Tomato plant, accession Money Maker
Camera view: tilt-top (135 deg); turntable rotation: 240 degrees
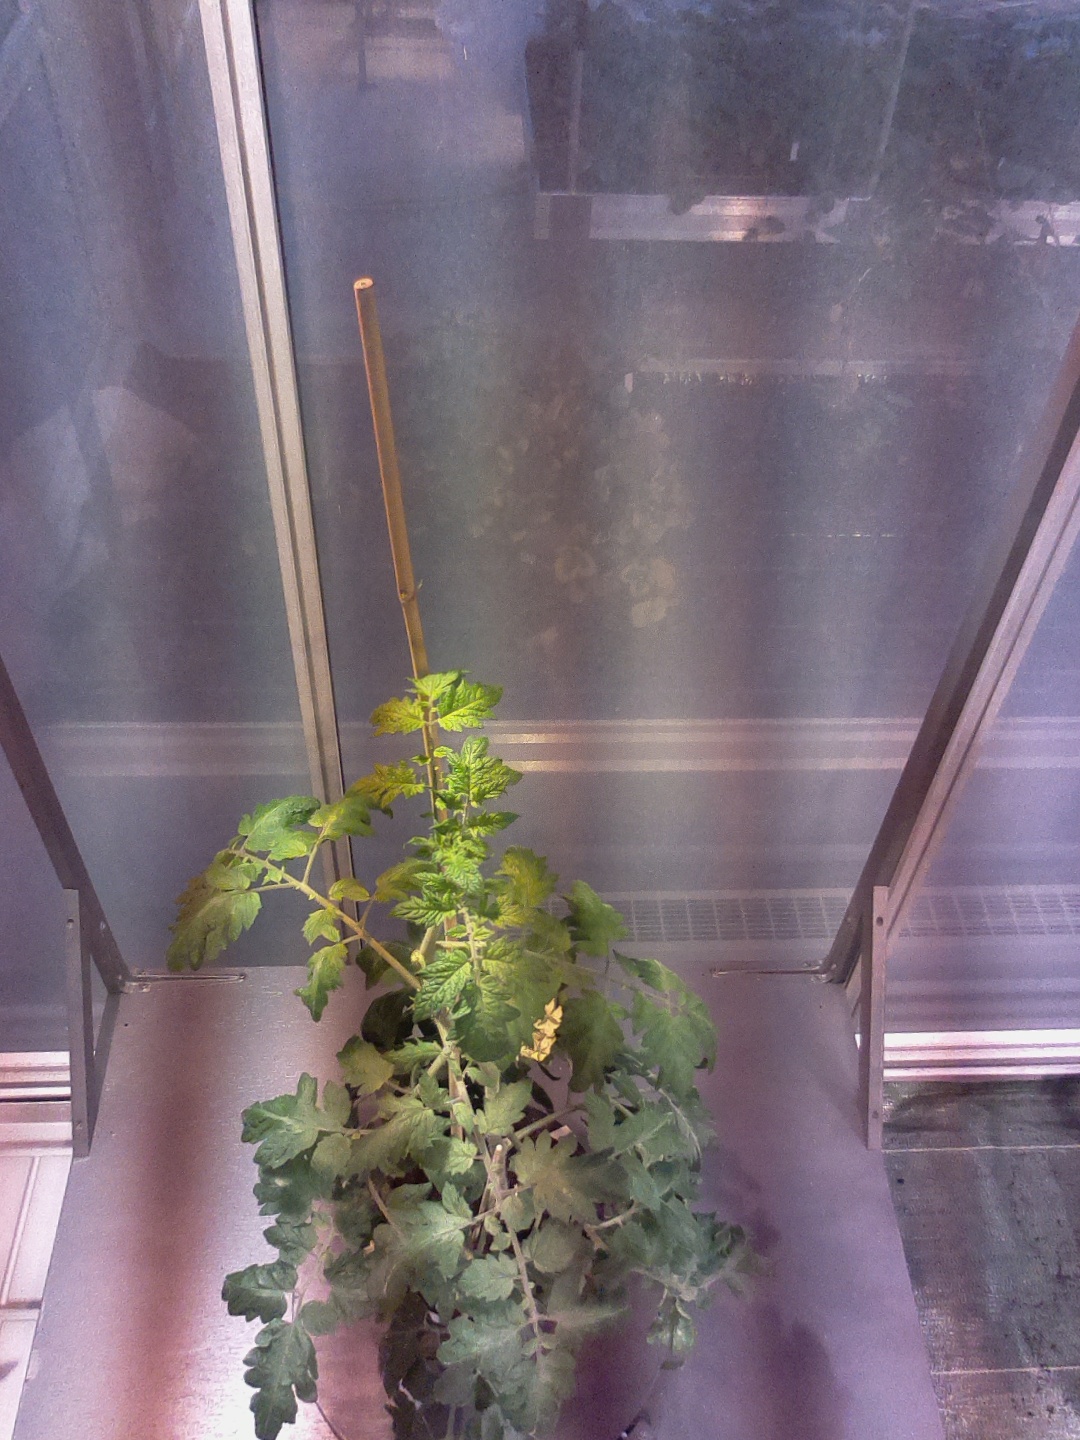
BBCH growth stage 68: Full flowering, 80%-90% of flowers open, more petals falling